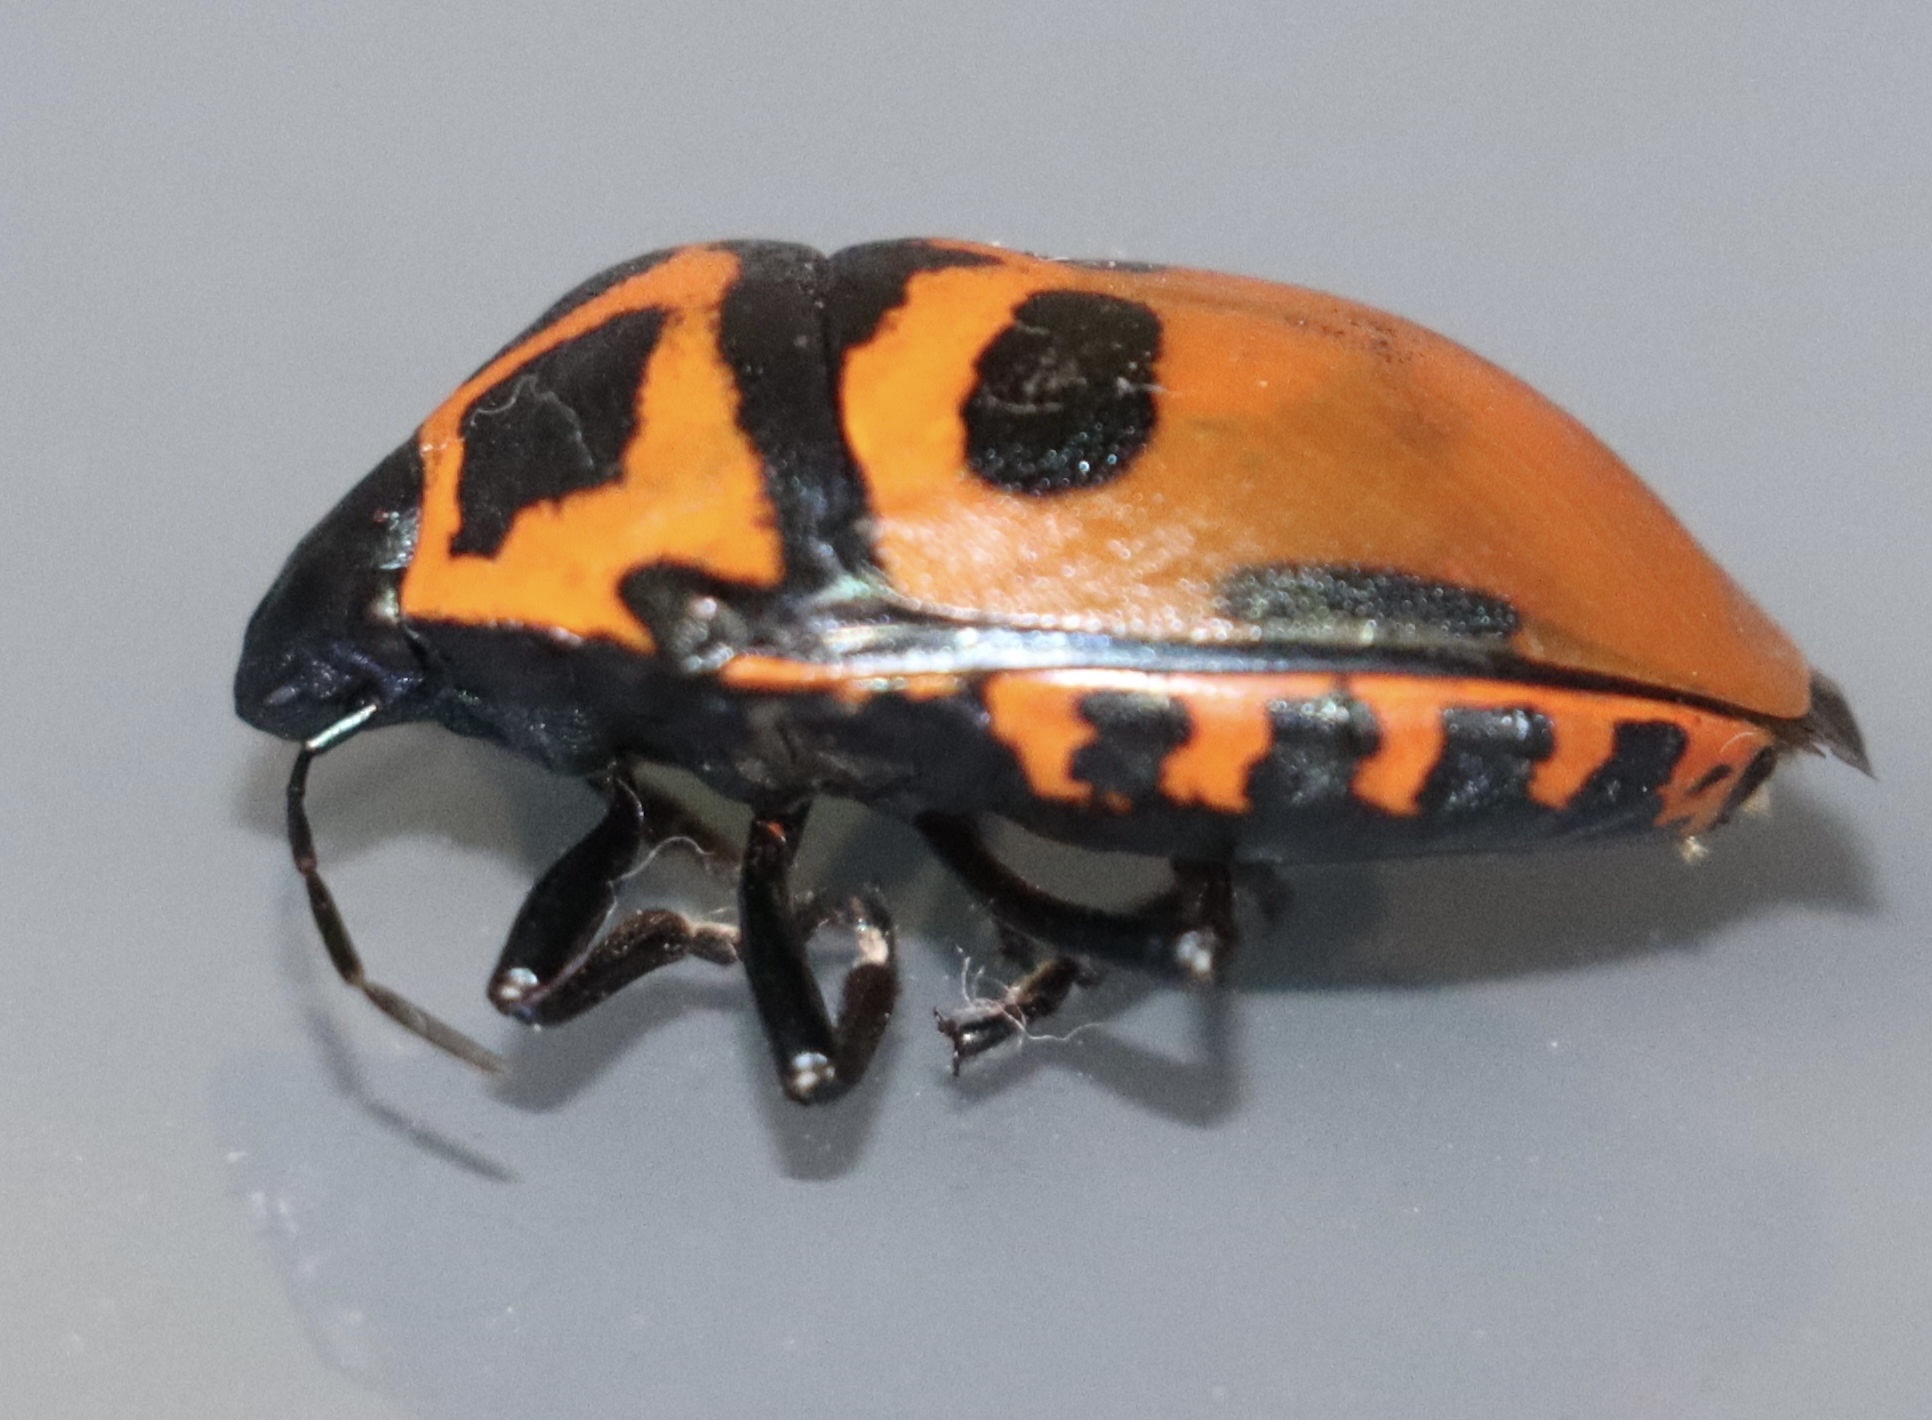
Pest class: stink_bug